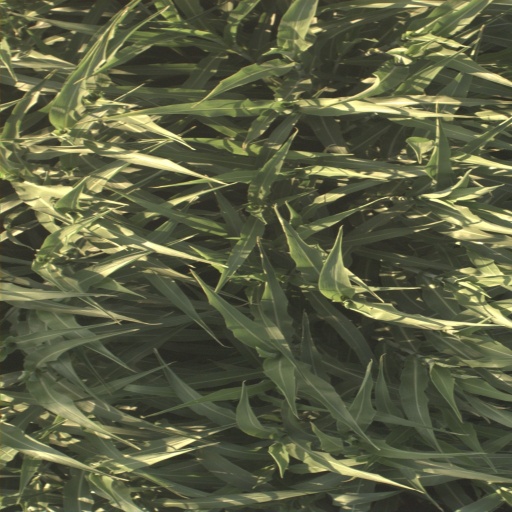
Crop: sorghum